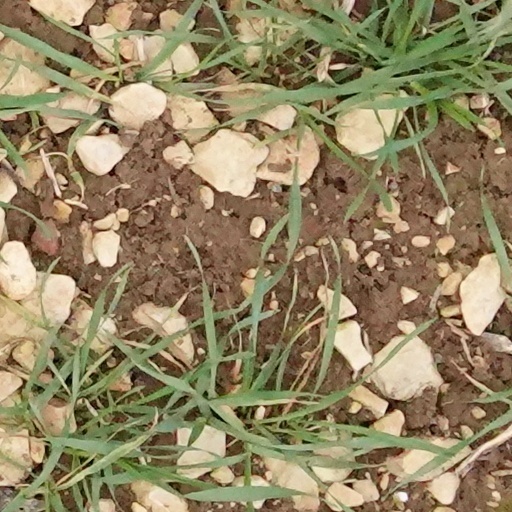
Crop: wheat